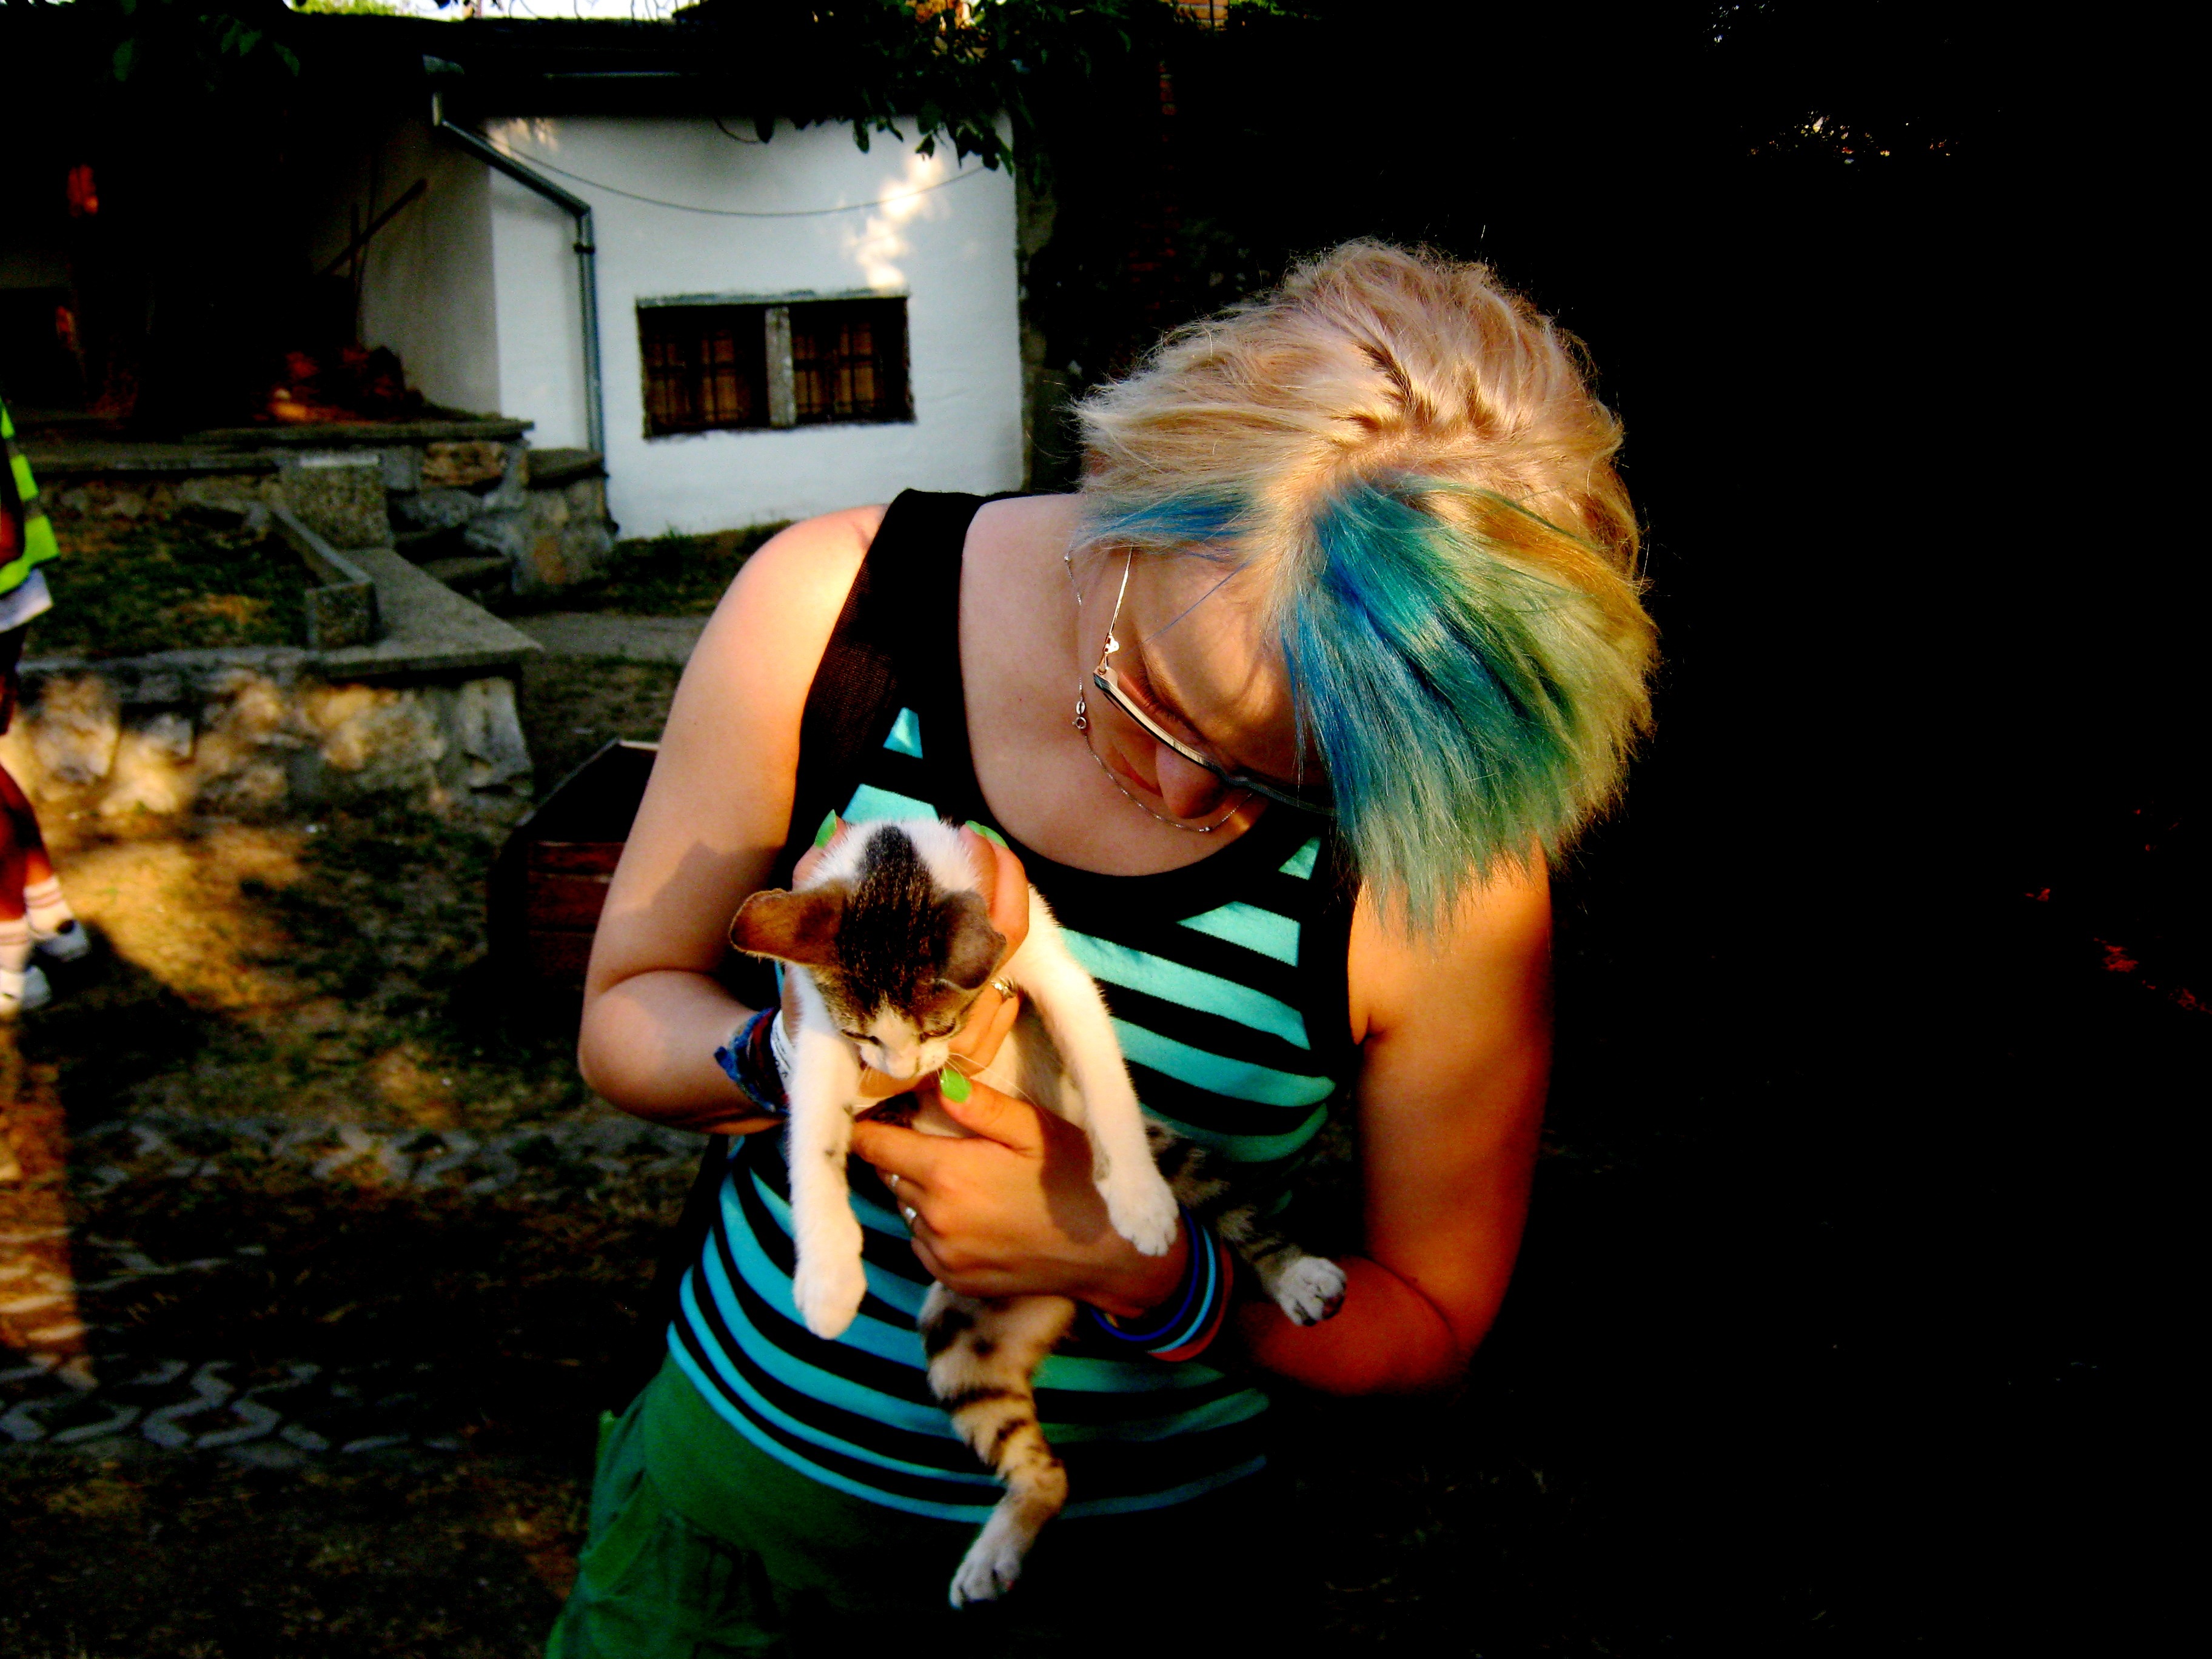
kitten, cat, color, blue hair, performance art, fun